Manhattan Beach, California

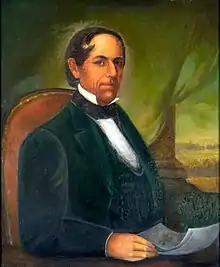
Don Manuel Domínguez, owner of Rancho San Pedro, which included modern-day Manhattan Beach

The sandy coastal area was likely inhabited by the Tongva tribe of Native Americans. Archeological work in the nearby Chowigna excavation show evidence of inhabitants as far back as 7,100 years ago. The Tongva Village of Ongovanga was located near neighboring Redondo Beach.